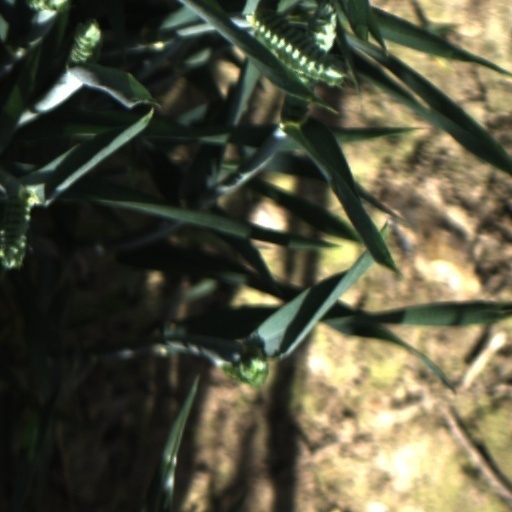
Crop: wheat